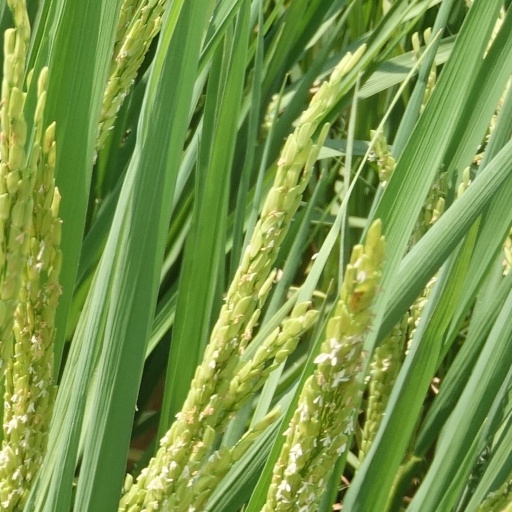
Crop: rice